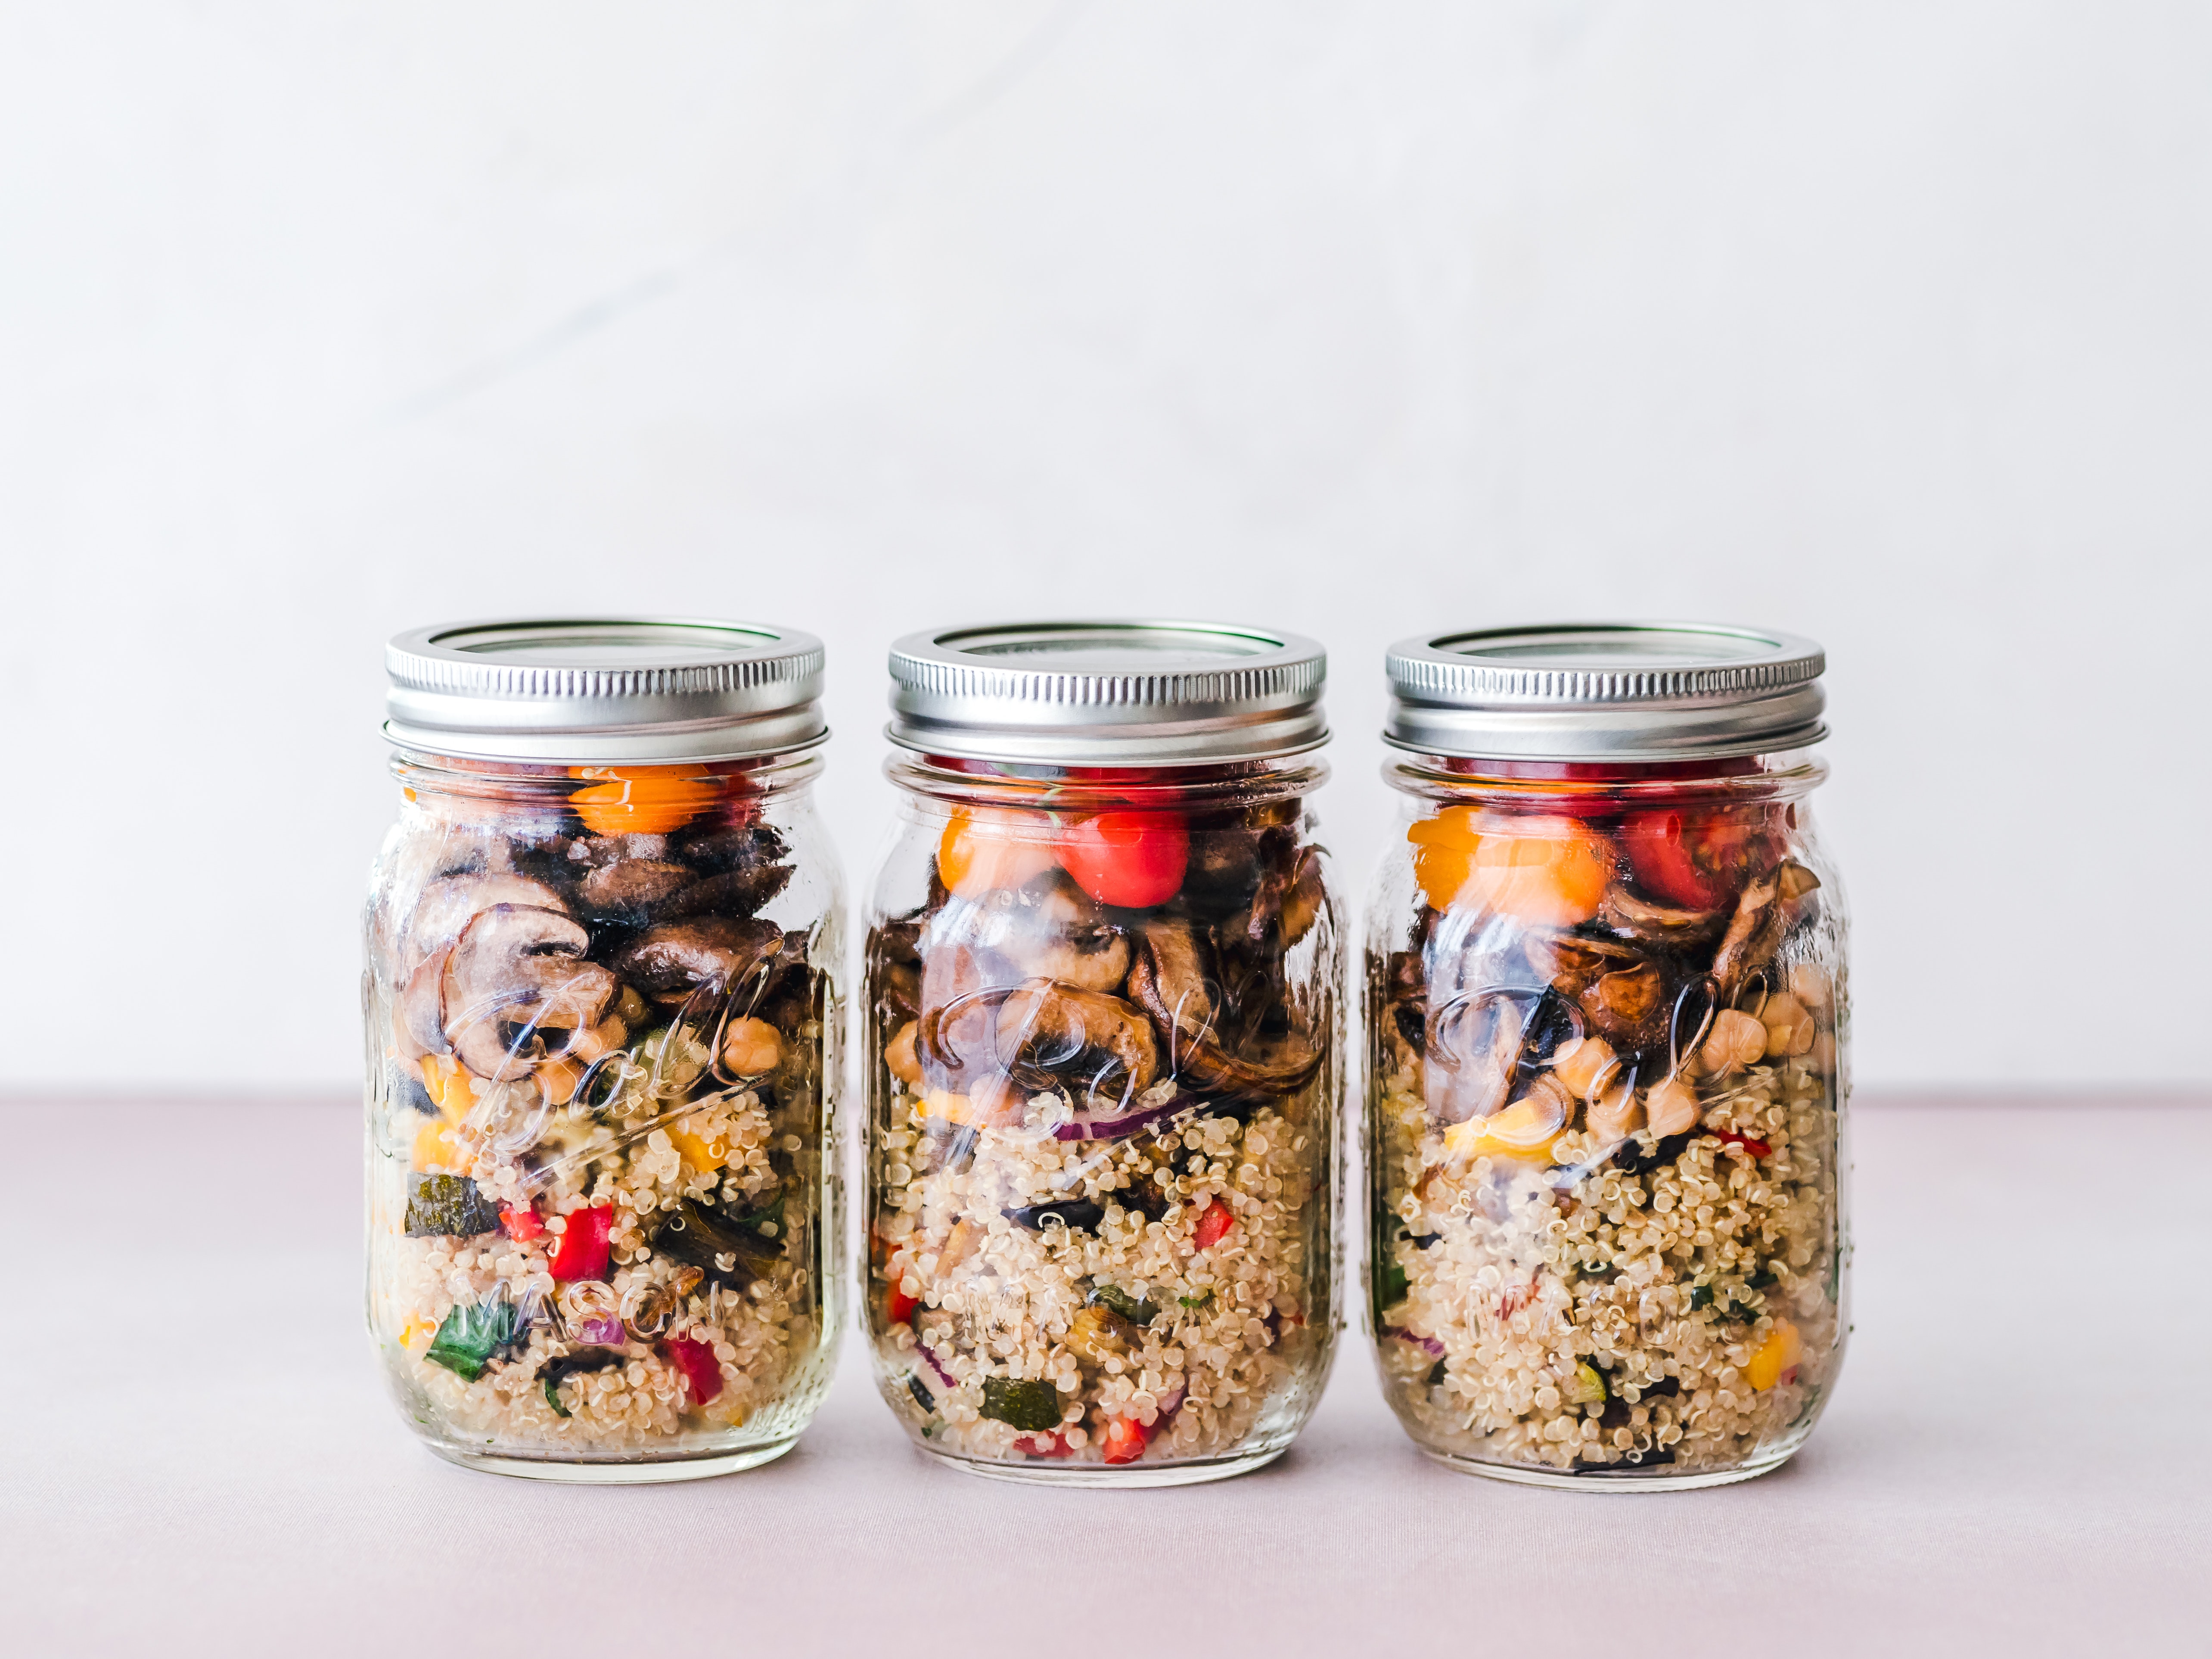
mason jar, drinkware, food, tableware, Food storage containers, vegetarian food, snack, cuisine, glass, dish, breakfast